Feller buncher

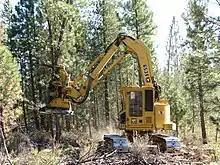
Cutting selected pines for sustainable forest management and fire prevention.

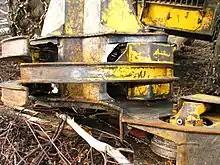
Closeup of grab arms, with chainsaw for felling trees

Logging is considered one of the most dangerous occupations. This is because many loggers are injured by the falling objects which are large in size and heavy. “Struck by object” is the most common injuries that reported in the logging industry due to the manual use of equipment during the logging procedures. There is evidence that using mechanized harvesting equipment could reduce the rate of “struck by” injuries. One study indicates that total injury claims could be reduced by 14.2%, while the “struck by” injuries could be reduced by 8.2%, when comparing the changes before and after the use of feller buncher. The significant decline in the number of “struck by” injuries after using the feller buncher in the logging companies supported the statement that using mechanized harvesting equipment could lessen overall injuries. The evidence also found that the rate of injuries in the logging companies without using feller bunchers had increased slightly throughout a period of time, increasing from 14.5% to 17.5%, in five years. In terms of trees fatality, areas with lower levels of mechanization in harvesting resulted in higher rate of trees fatality. For instance, in Eastern areas of the United States, research which compared the conventional and mechanized logging operations, indicated the number of injuries, when using the conventional approach, is three times greater than that of using the mechanized equipment such as a feller buncher. However, mechanized related injury could be raised accordingly, especially when performing machine maintenance or repair. These kinds of injuries could be serious and also costly.